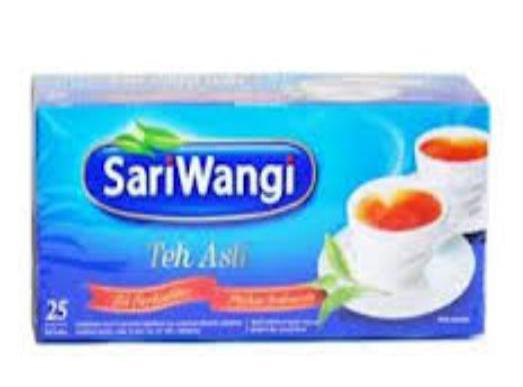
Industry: Food